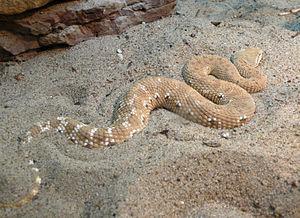
Eristicophis macmahoni, unique représentant du genre Eristicophis, est une espèce de serpents de la famille des Viperidae.